Dieze Bridge

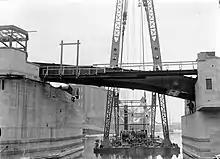
The movable part of the bascule bridge is put in place.

By May 1939 work was in progress. In the center of the rivers, it started with the construction of a 45 m diameter concrete circle with steel walls. Inside were pumps that sucked up water from underground, so work was done with dry feet. 80 concrete piles of 9 m long were driven into the ground to provide the foundation for two central piers. These are the two piers which now stand in the water. From a technical point of view, they might each consist of two separate piers, but to the eye, there is one northern and one southern pier standing in the water. The northern pier would hold the mechanism which moved the bascule. The southern pier held the little house for the operator of the bridge, which has since been removed.